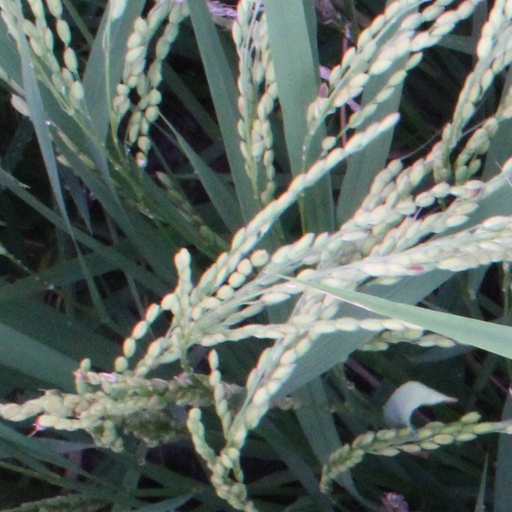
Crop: rice